Wild Chicago

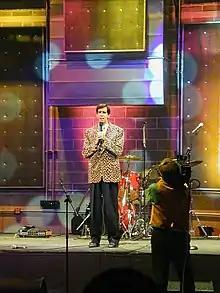
Will Clinger hosting the August 12, 2000 WTTW Wild Chicago "12 on 11" anniversary show.

The series ran continuously for 14 years on WTTW until 2003. After being off the air for over two years, "Wild Chicago" made a brief return in spring 2006 with a seven-part special called "Wild Chicago's Illinois Road Trip". This final incarnation of the show was hosted Ben Hollis and feature ghost tours in Alton and a Beatles-themed bed and breakfast in Benton, among other Illinois oddities.